History of hearing aids

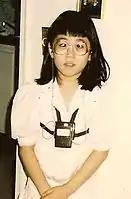
This early 1980s photo shows a transistorized hearing aid that is worn over the chest with shoulder straps. It would sometimes have a problem with static interference, even if the wearer laughed or smiled.

The development of transistors in 1948 by Bell Laboratories led to major improvements to the hearing aid. The transistor was invented by John Bardeen, Walter Brattain, and William Shockley. Transistors were created to replace vacuum tubes; they were small, required less battery power and had less distortion and heat than their predecessor. These vacuum tubes were typically hot and fragile, so the transistor was the ideal replacement. The 1952 Sonotone 1010 used a transistor stage along with vacuum tubes, to extend battery life. The size of these transistors led to developments in miniature, carbon microphones. These microphones could be mounted on various items, even eyeglasses. In 1951, Raytheon manufactured the transistor and was one of the first companies to mass-produce transistors throughout America. Raytheon realized that their hearing aid only lasted short-term and began to sell the vacuum-tube hearing aids again along with transistor hearing aids.